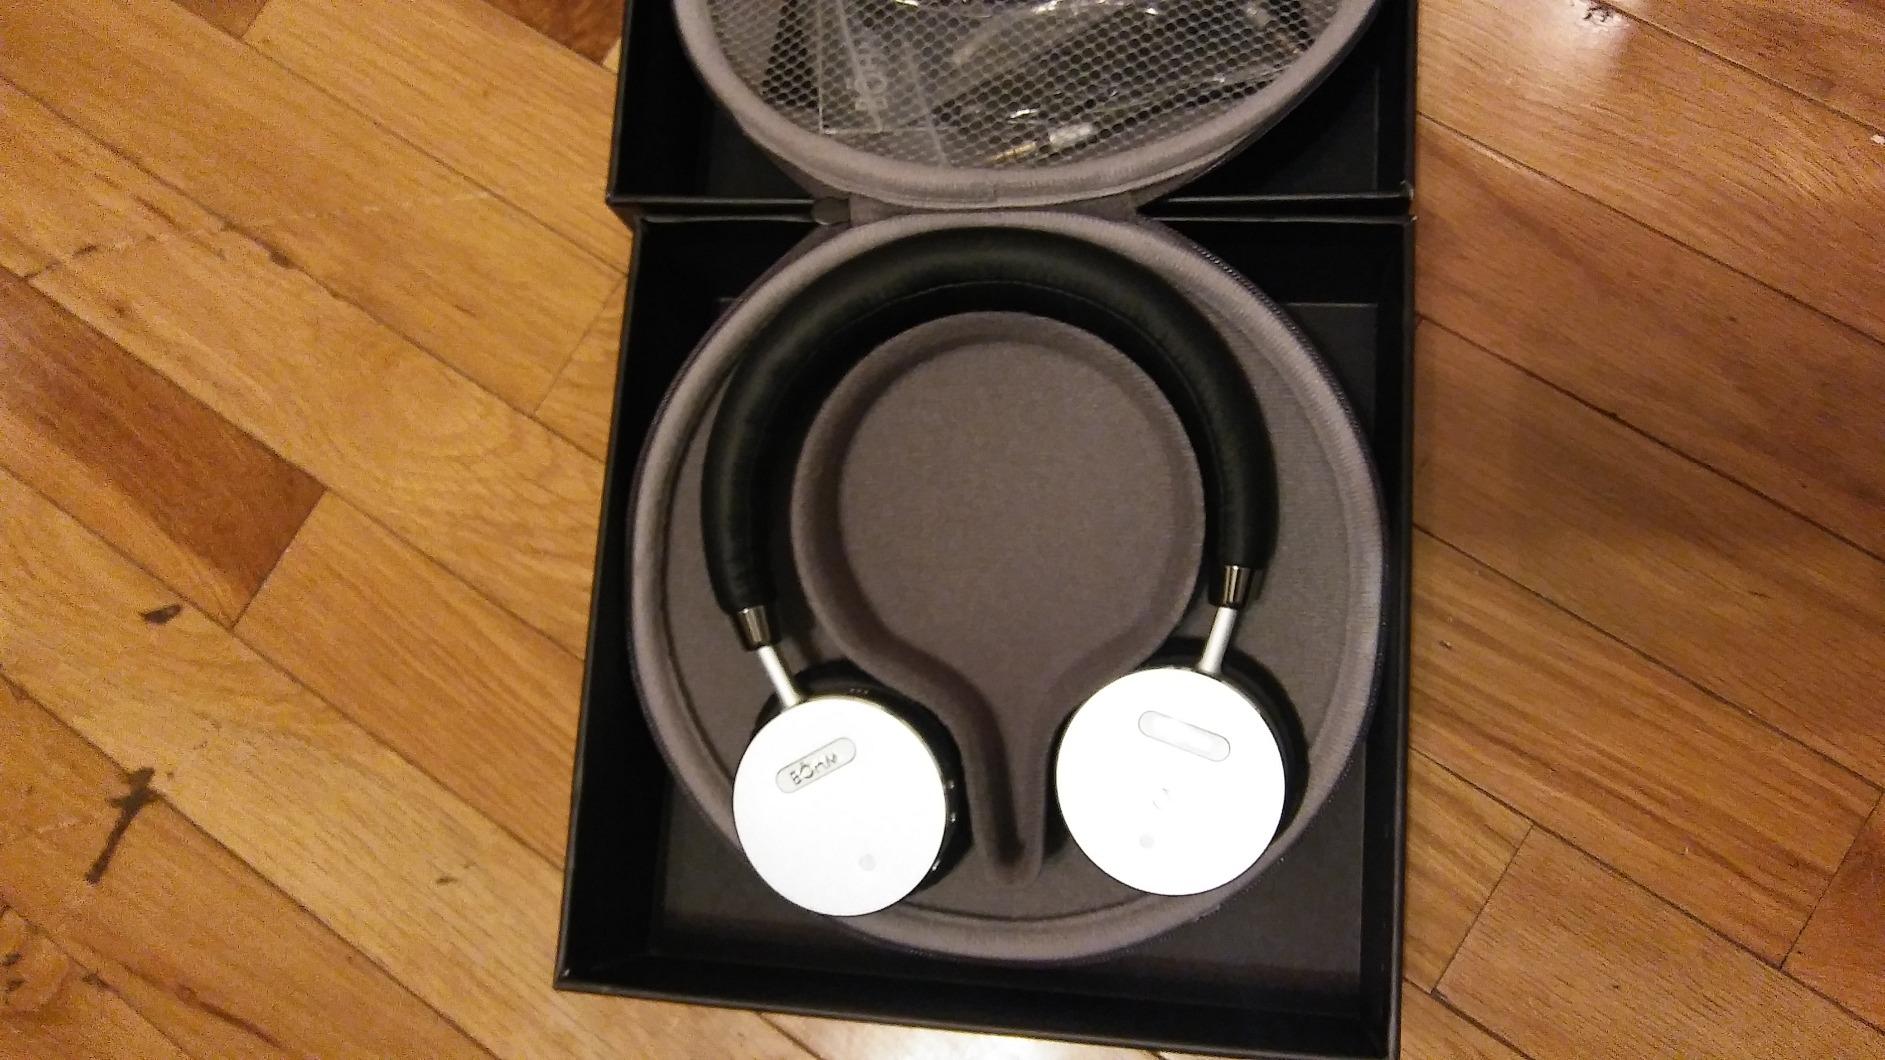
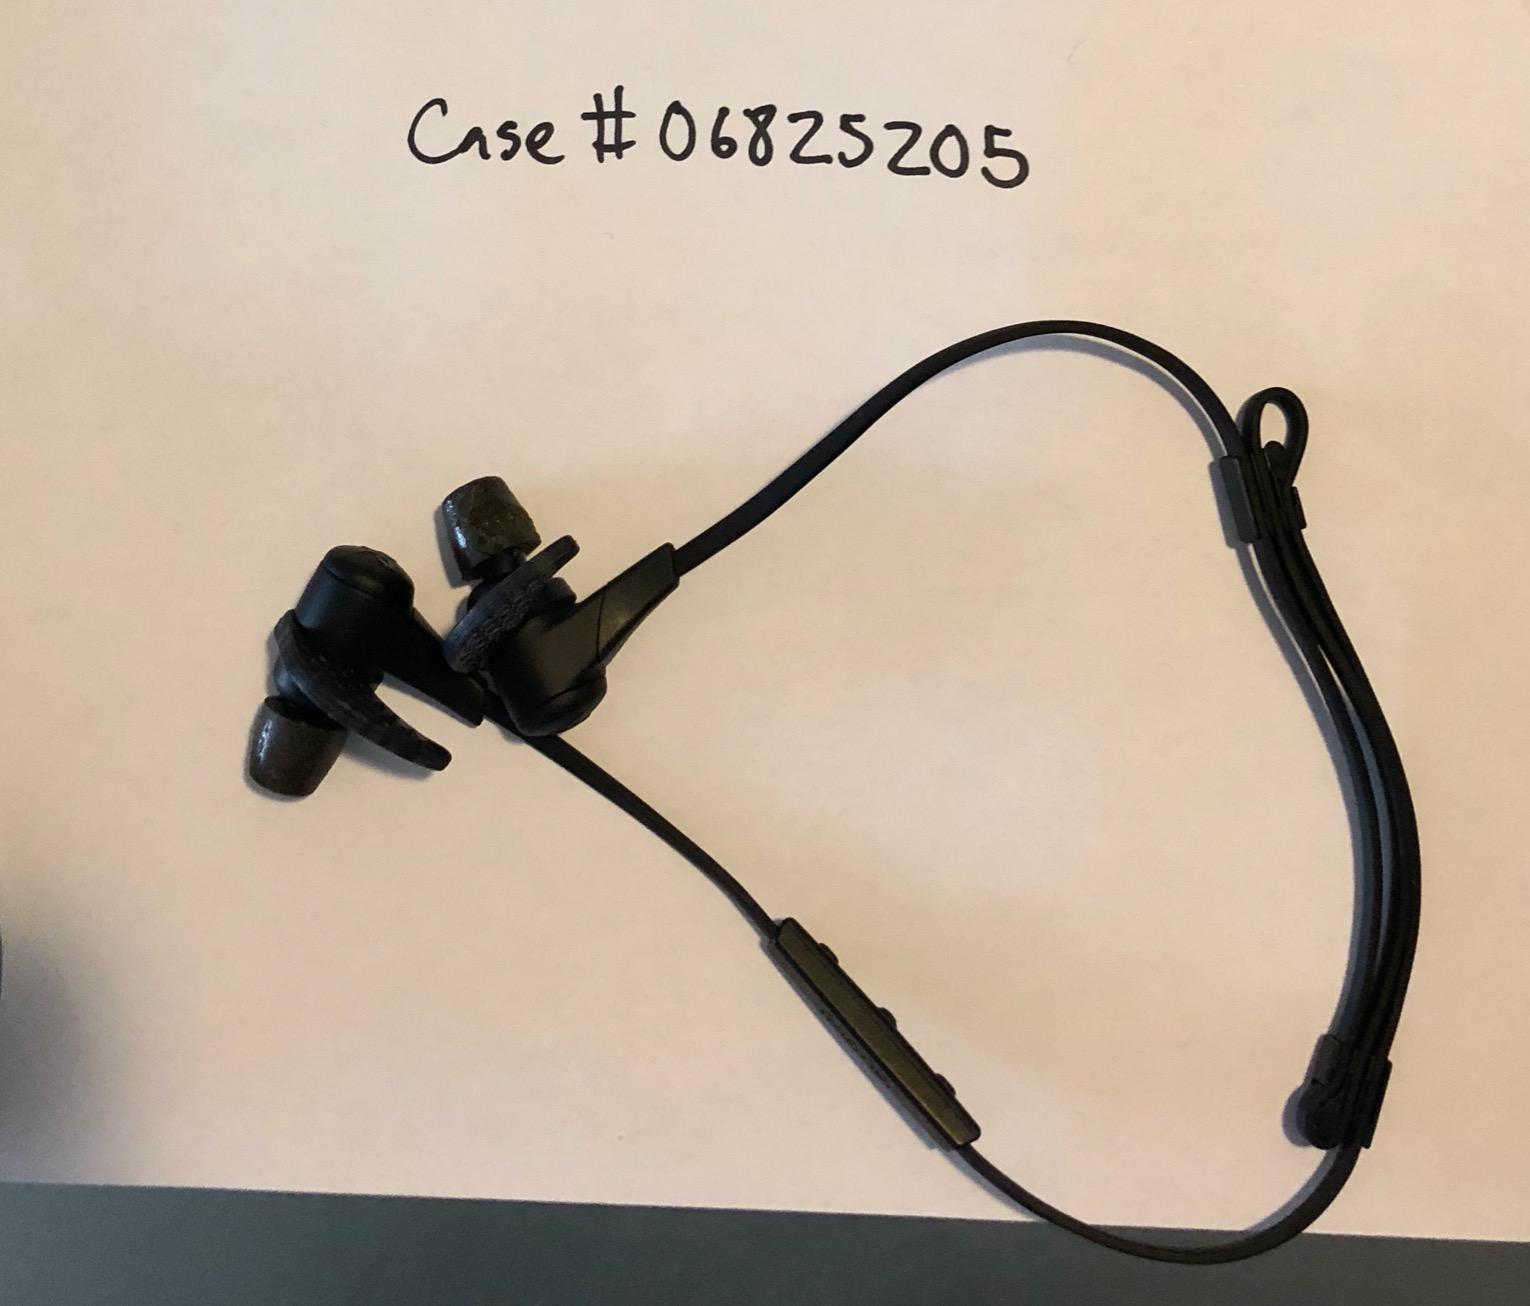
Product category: headphones
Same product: no